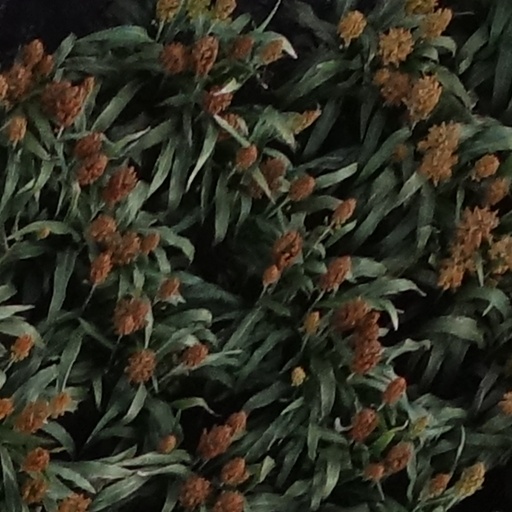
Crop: sorghum